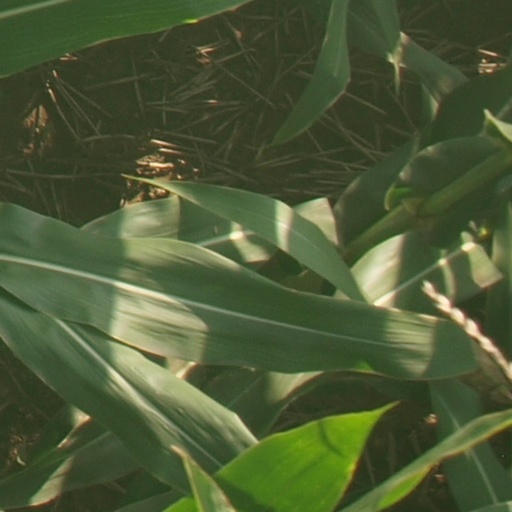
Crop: maize; corn